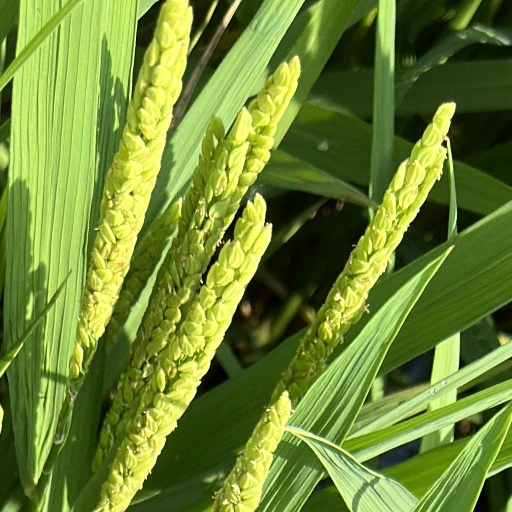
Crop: rice